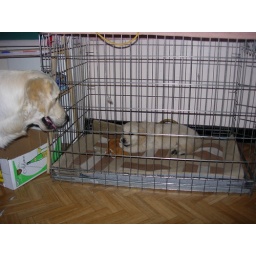
Alix is a female golden retriever and a service dog in training. Picture taken by her foster family.